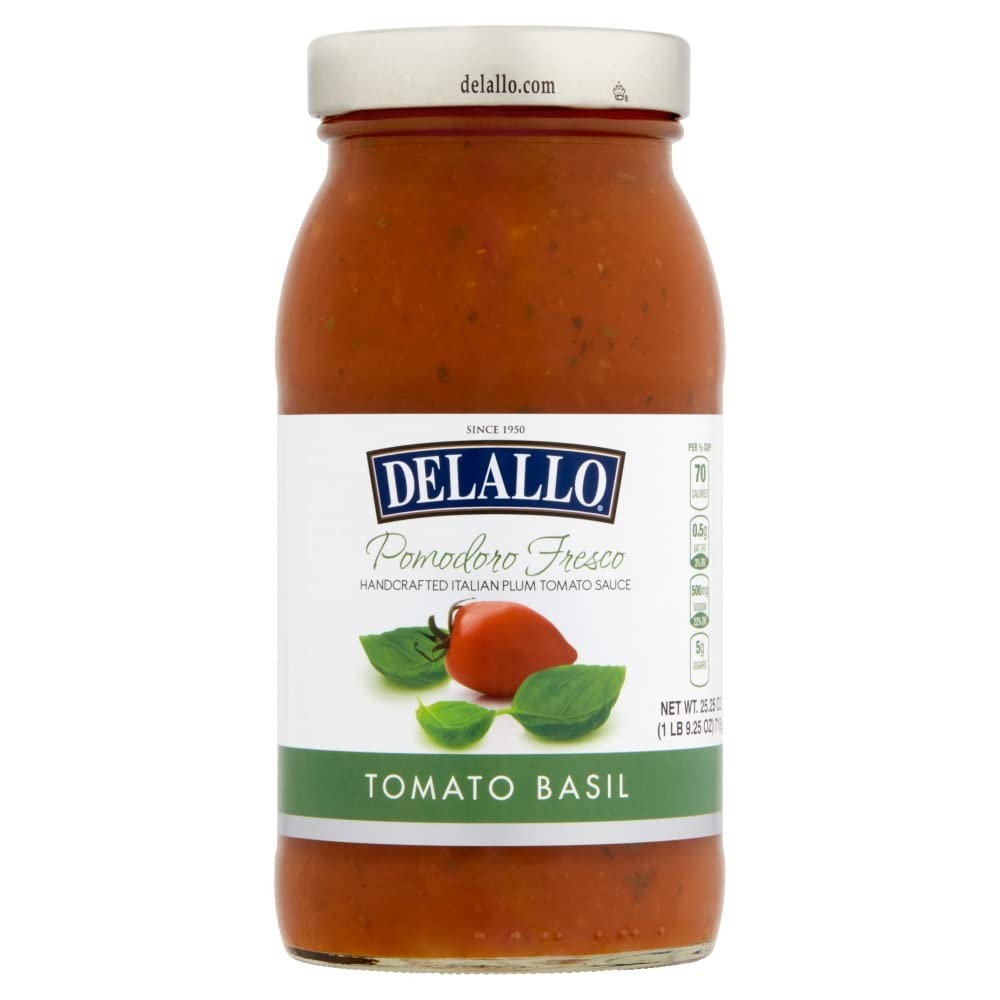
Item Name: DeLallo Pomodoro Fresco Tomato Basil Sauce, 25.25oz, 12-Pack
Bullet Point 1: Simmered in small batches, our handcrafted Pomodoro Fresco Pasta Sauces capture the heart of authentic Italian cuisine with fresh, simple ingredients
Bullet Point 2: This fragrant tomato sauce features the simple goodness of summer's freshest flavors: sweet, hand picked basil and rich, plum tomatoes
Bullet Point 3: More than a spaghetti sauce, Pomodoro Fresco shines in a number of beloved Italian pasta dishes, as well as soups, stews, meatloaves, pizza, Calzones, classic Parmesan-style entrees and fried appetizers
Bullet Point 4: A flavorful heat-and-serve sauce for convenient and delicious dinners
Bullet Point 5: Package contains twelve 25.25oz jars
Product Description: DeLallo began as an Italian market in the hardworking industrial town of Jeannette, PA, just outside of Pittsburgh. Founders George and Madeline DeLallo established their marketplace over 60 years ago. The DeLallo family is dedicated to sharing their passion for food with the community, believing each product should tell a story and deliver an authentic Italian experience. Along with living up to its name, origin and method of production, each product makes a promise to the consumer—one of quality and consistency. These principles are at the heart of our success as a trusted, nationally recognized Italian and Mediterranean foods brand. Simmered in small batches, our handcrafted Pomodoro Fresco Pasta Sauces capture the heart of authentic Italian cuisine with fresh, simple ingredients. This fragrant tomato sauce features the simple goodness of summer's freshest flavors: sweet, hand picked basil and rich, plum tomatoes. More than a spaghetti sauce, Pomodoro Fresco shines in a number of beloved Italian pasta dishes, as well as soups, stews, meatloaves, pizza, Calzones, classic Parmesan-style entrees and fried appetizers.
Value: 303.0
Unit: Ounce

Price: 43.37